Waterbury Union Station

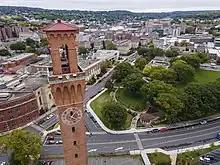
The Waterbury Union Station building clock tower is in Waterbury, Connecticut, on Wednesday, October 5, 2022. (Photo by Ted Shaffrey)

The Waterbury Union Station building is located on Meadow Street in the city of Waterbury, Connecticut, United States. It is a brick building dating to the first decade of the 20th century. Its tall clock tower, built by the Seth Thomas Company, is the city's most prominent landmark.